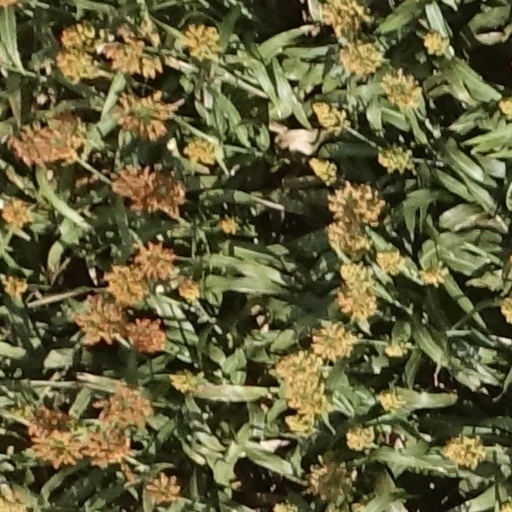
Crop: sorghum